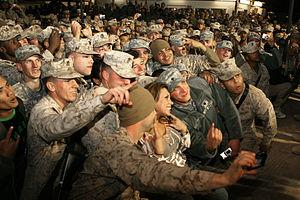
Mickie Laree James de son nom de scène Mickie James née le 31 août 1979 à Richmond, en Virginie est une catcheuse et une chanteuse occasionnelle américaine. Elle travaille actuellement à la World Wrestling Entertainment, dans la division Raw.